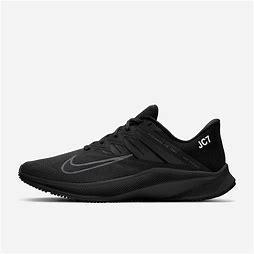
Brand: Nike
Model: Quest 3